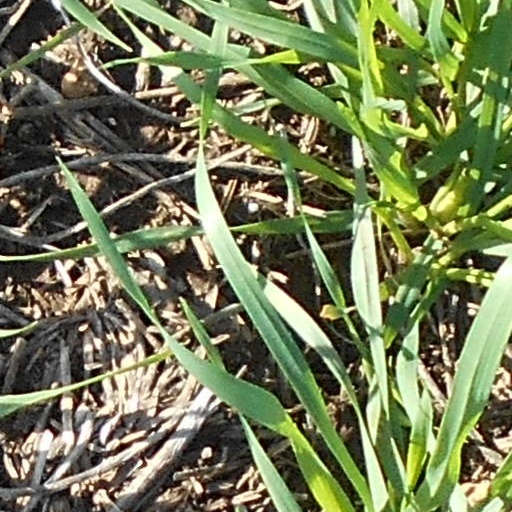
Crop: wheat